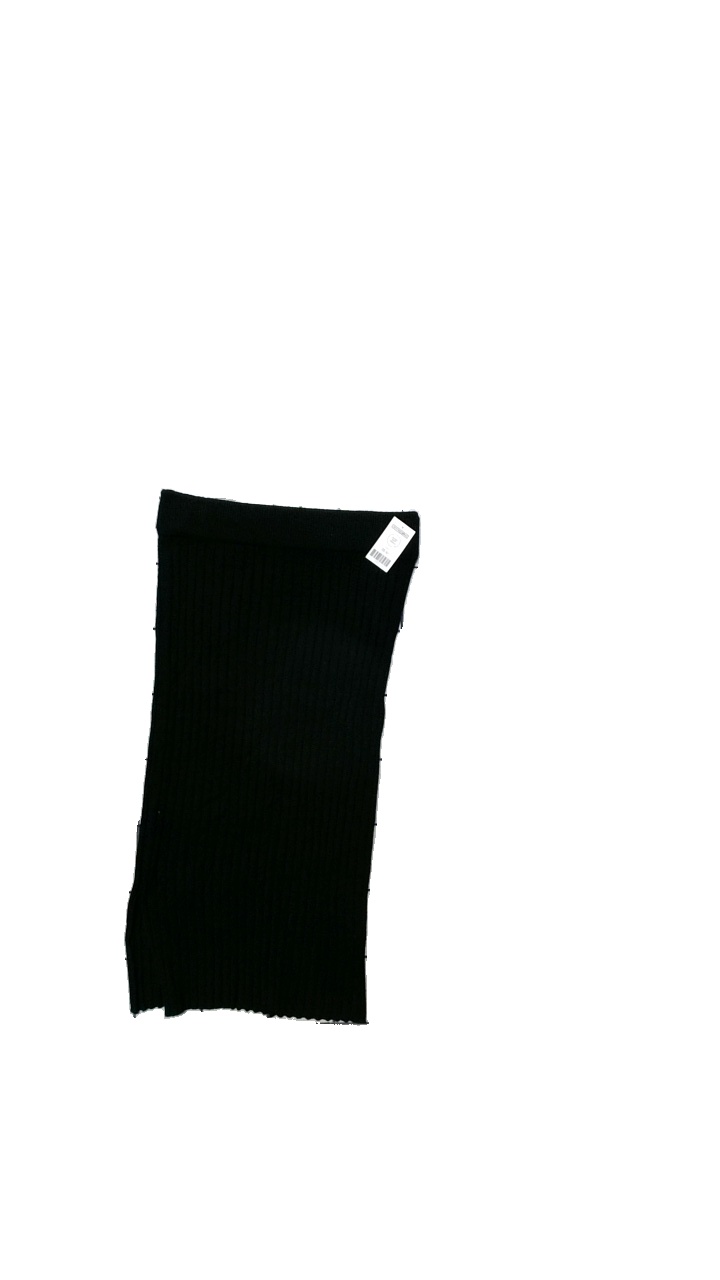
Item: Skirt (Ladies)
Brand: Bodyflirt
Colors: Black
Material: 50% viscose, 26% polyamide, 24% polyester
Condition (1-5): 4
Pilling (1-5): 3
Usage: Reuse
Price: <50